Niphidium crassifolium

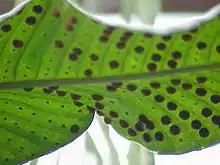
A closeup of the underside of a frond of "N. crassifolium", showing the sori

"N. crassifolium" was first described by Carl Linnaeus in 1753 as "Polypodium crassifolium". In 1972, David B. Lellinger moved the species into the genus "Niphidium". It can be difficult to distinguish from "N. albopunctatissimum", but that species has narrower leaves and is mostly found growing on rocks or on the ground, as well as occupying a different range.